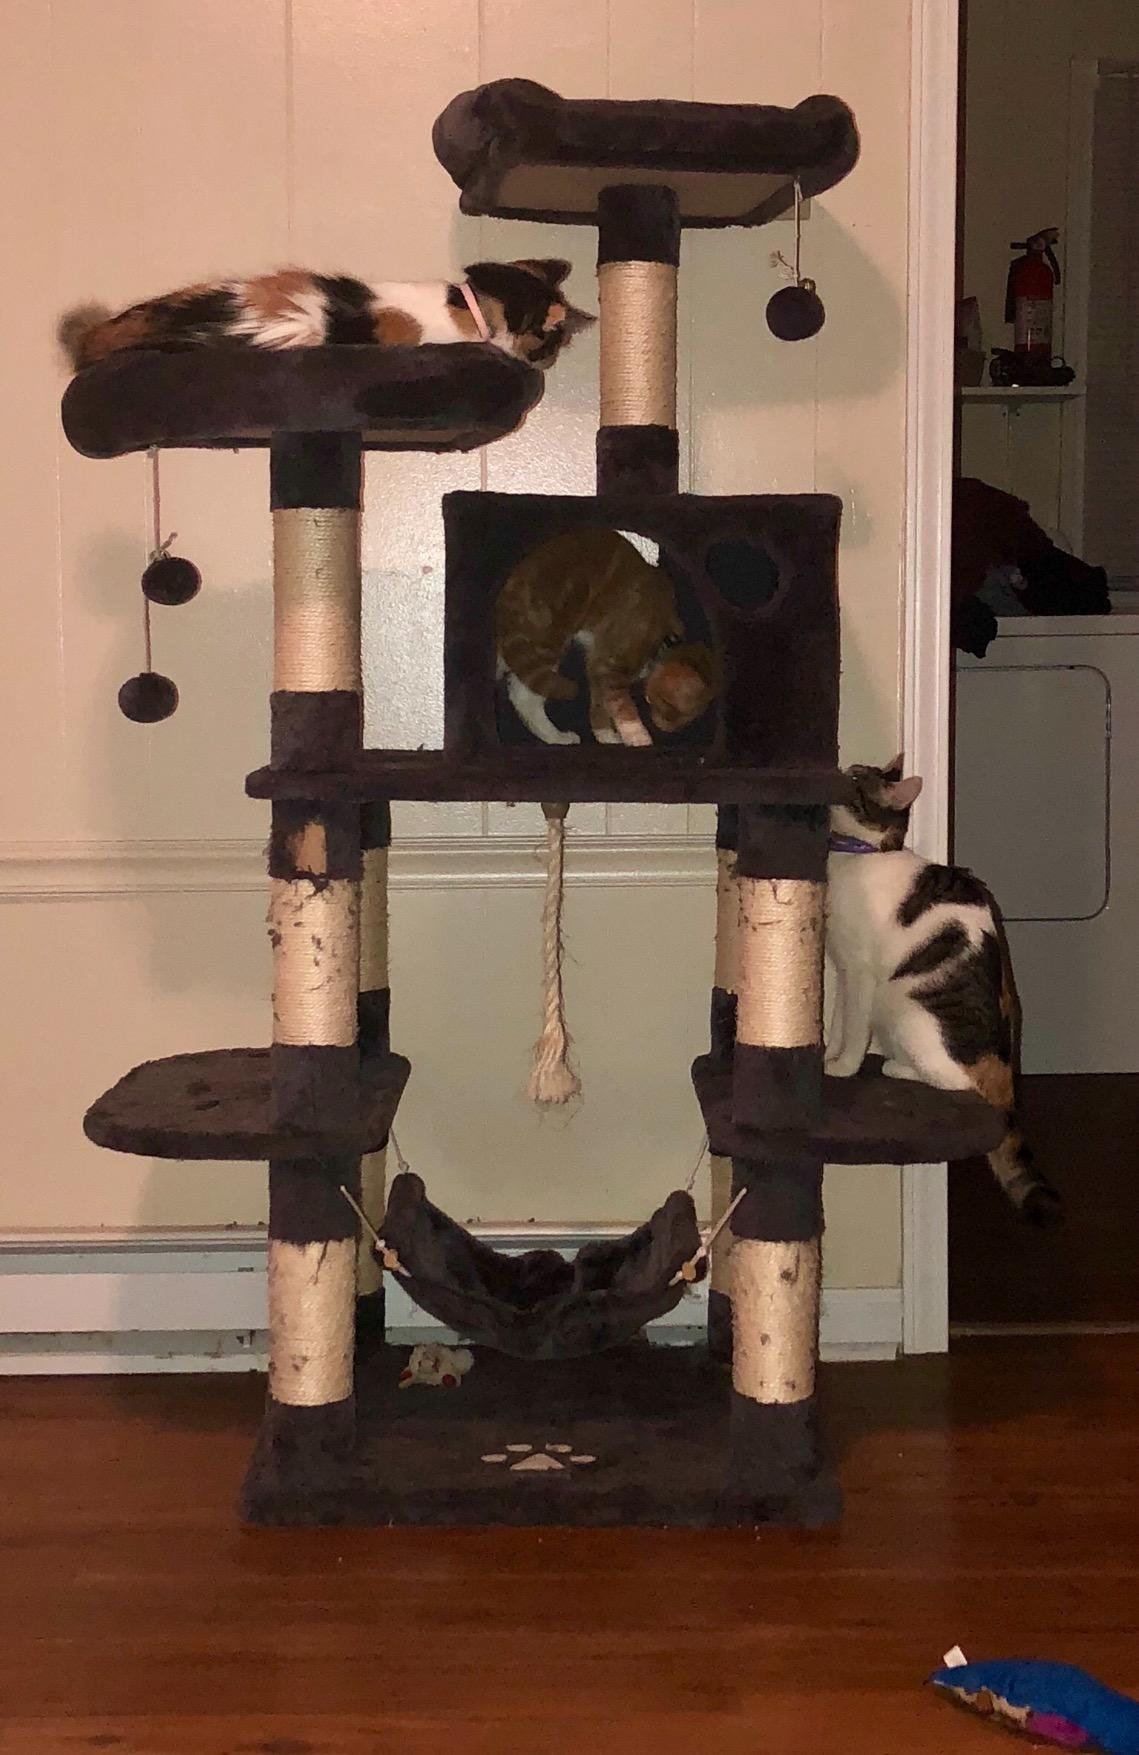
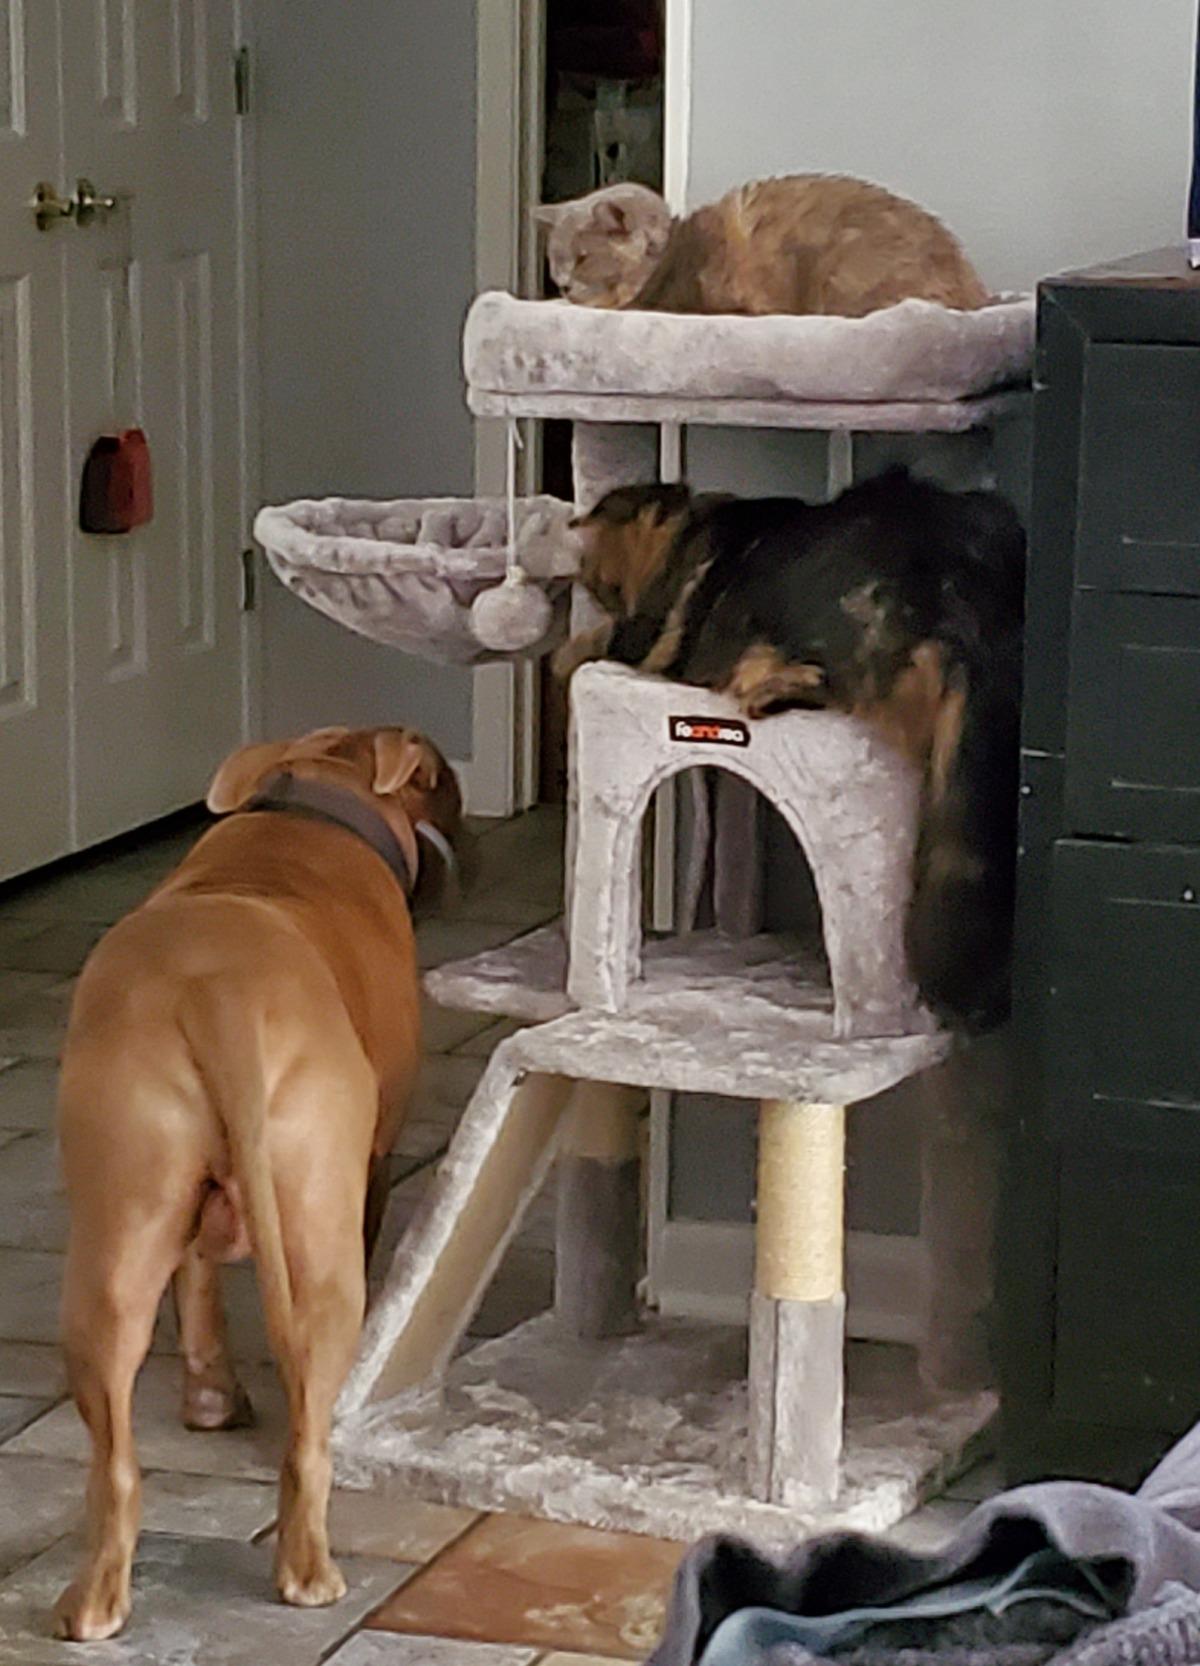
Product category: items_cat tree
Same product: no